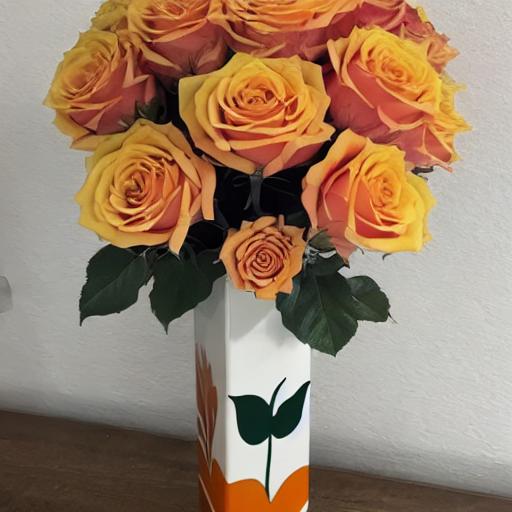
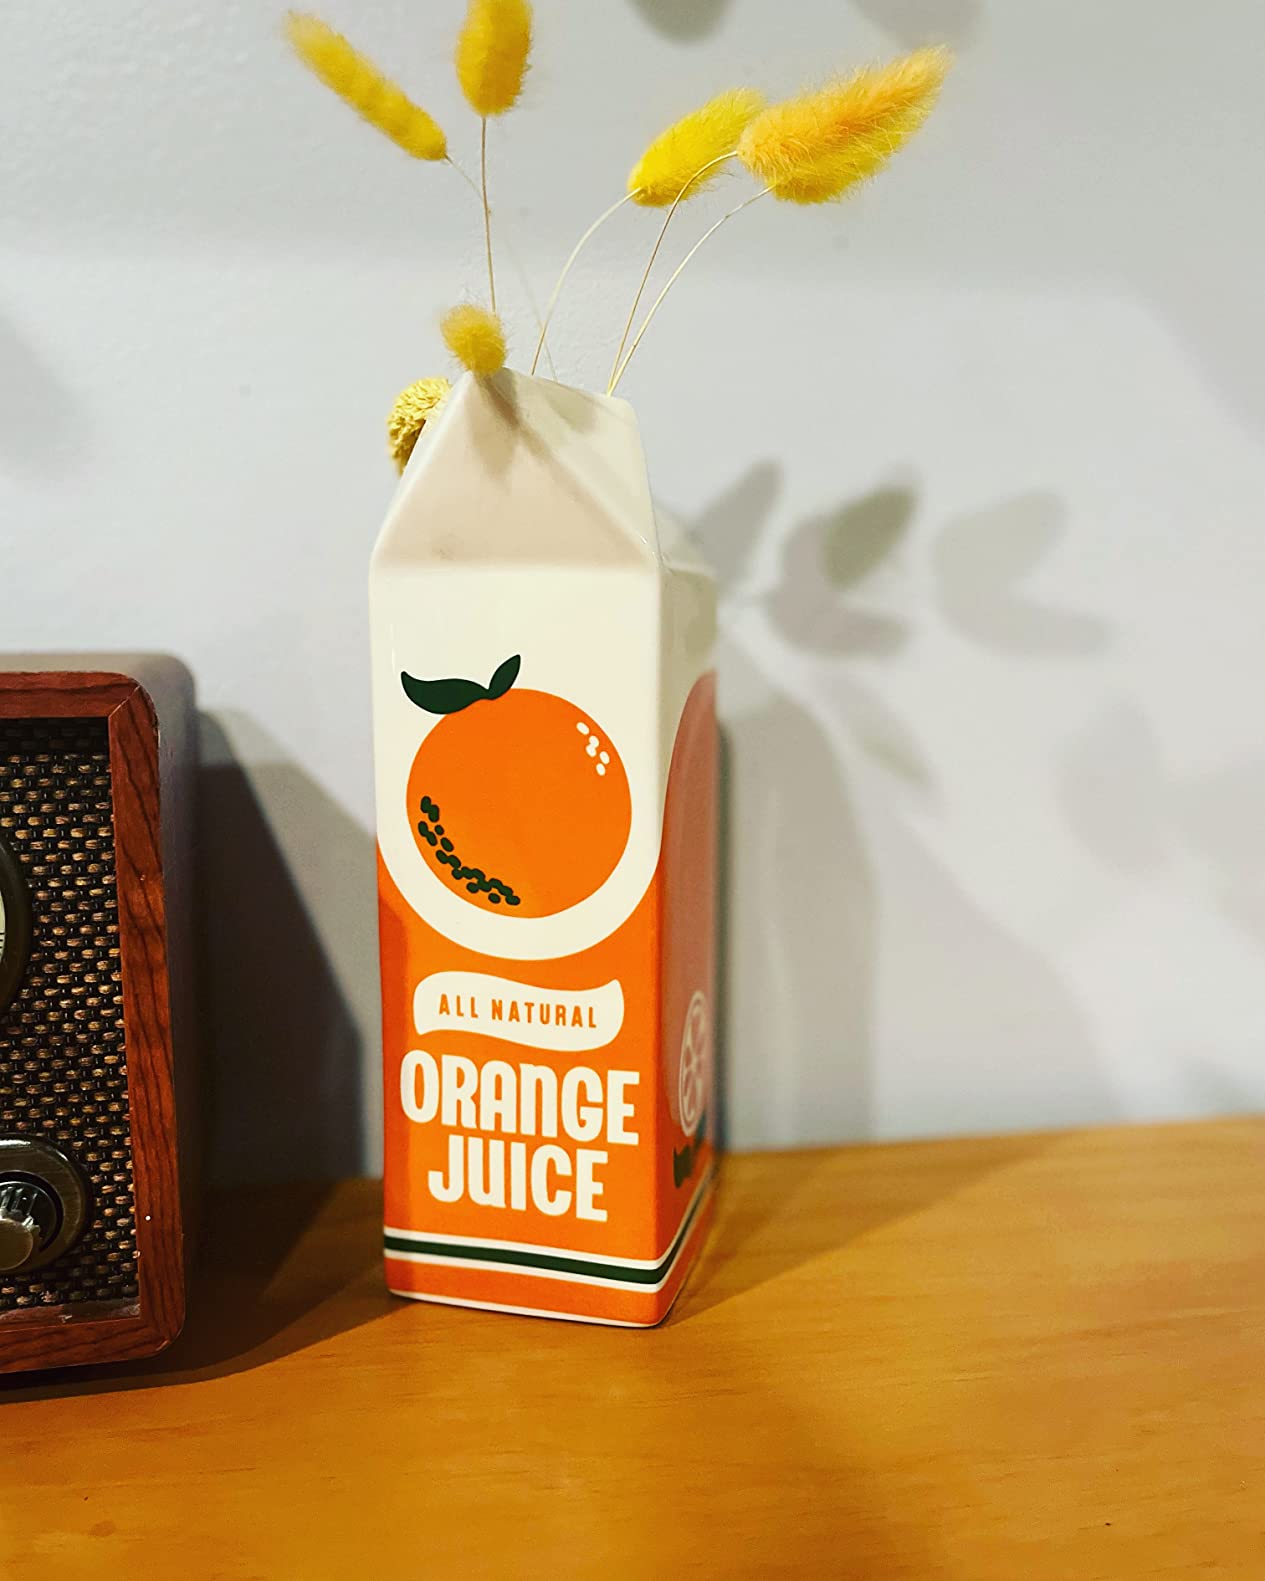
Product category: vase
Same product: no